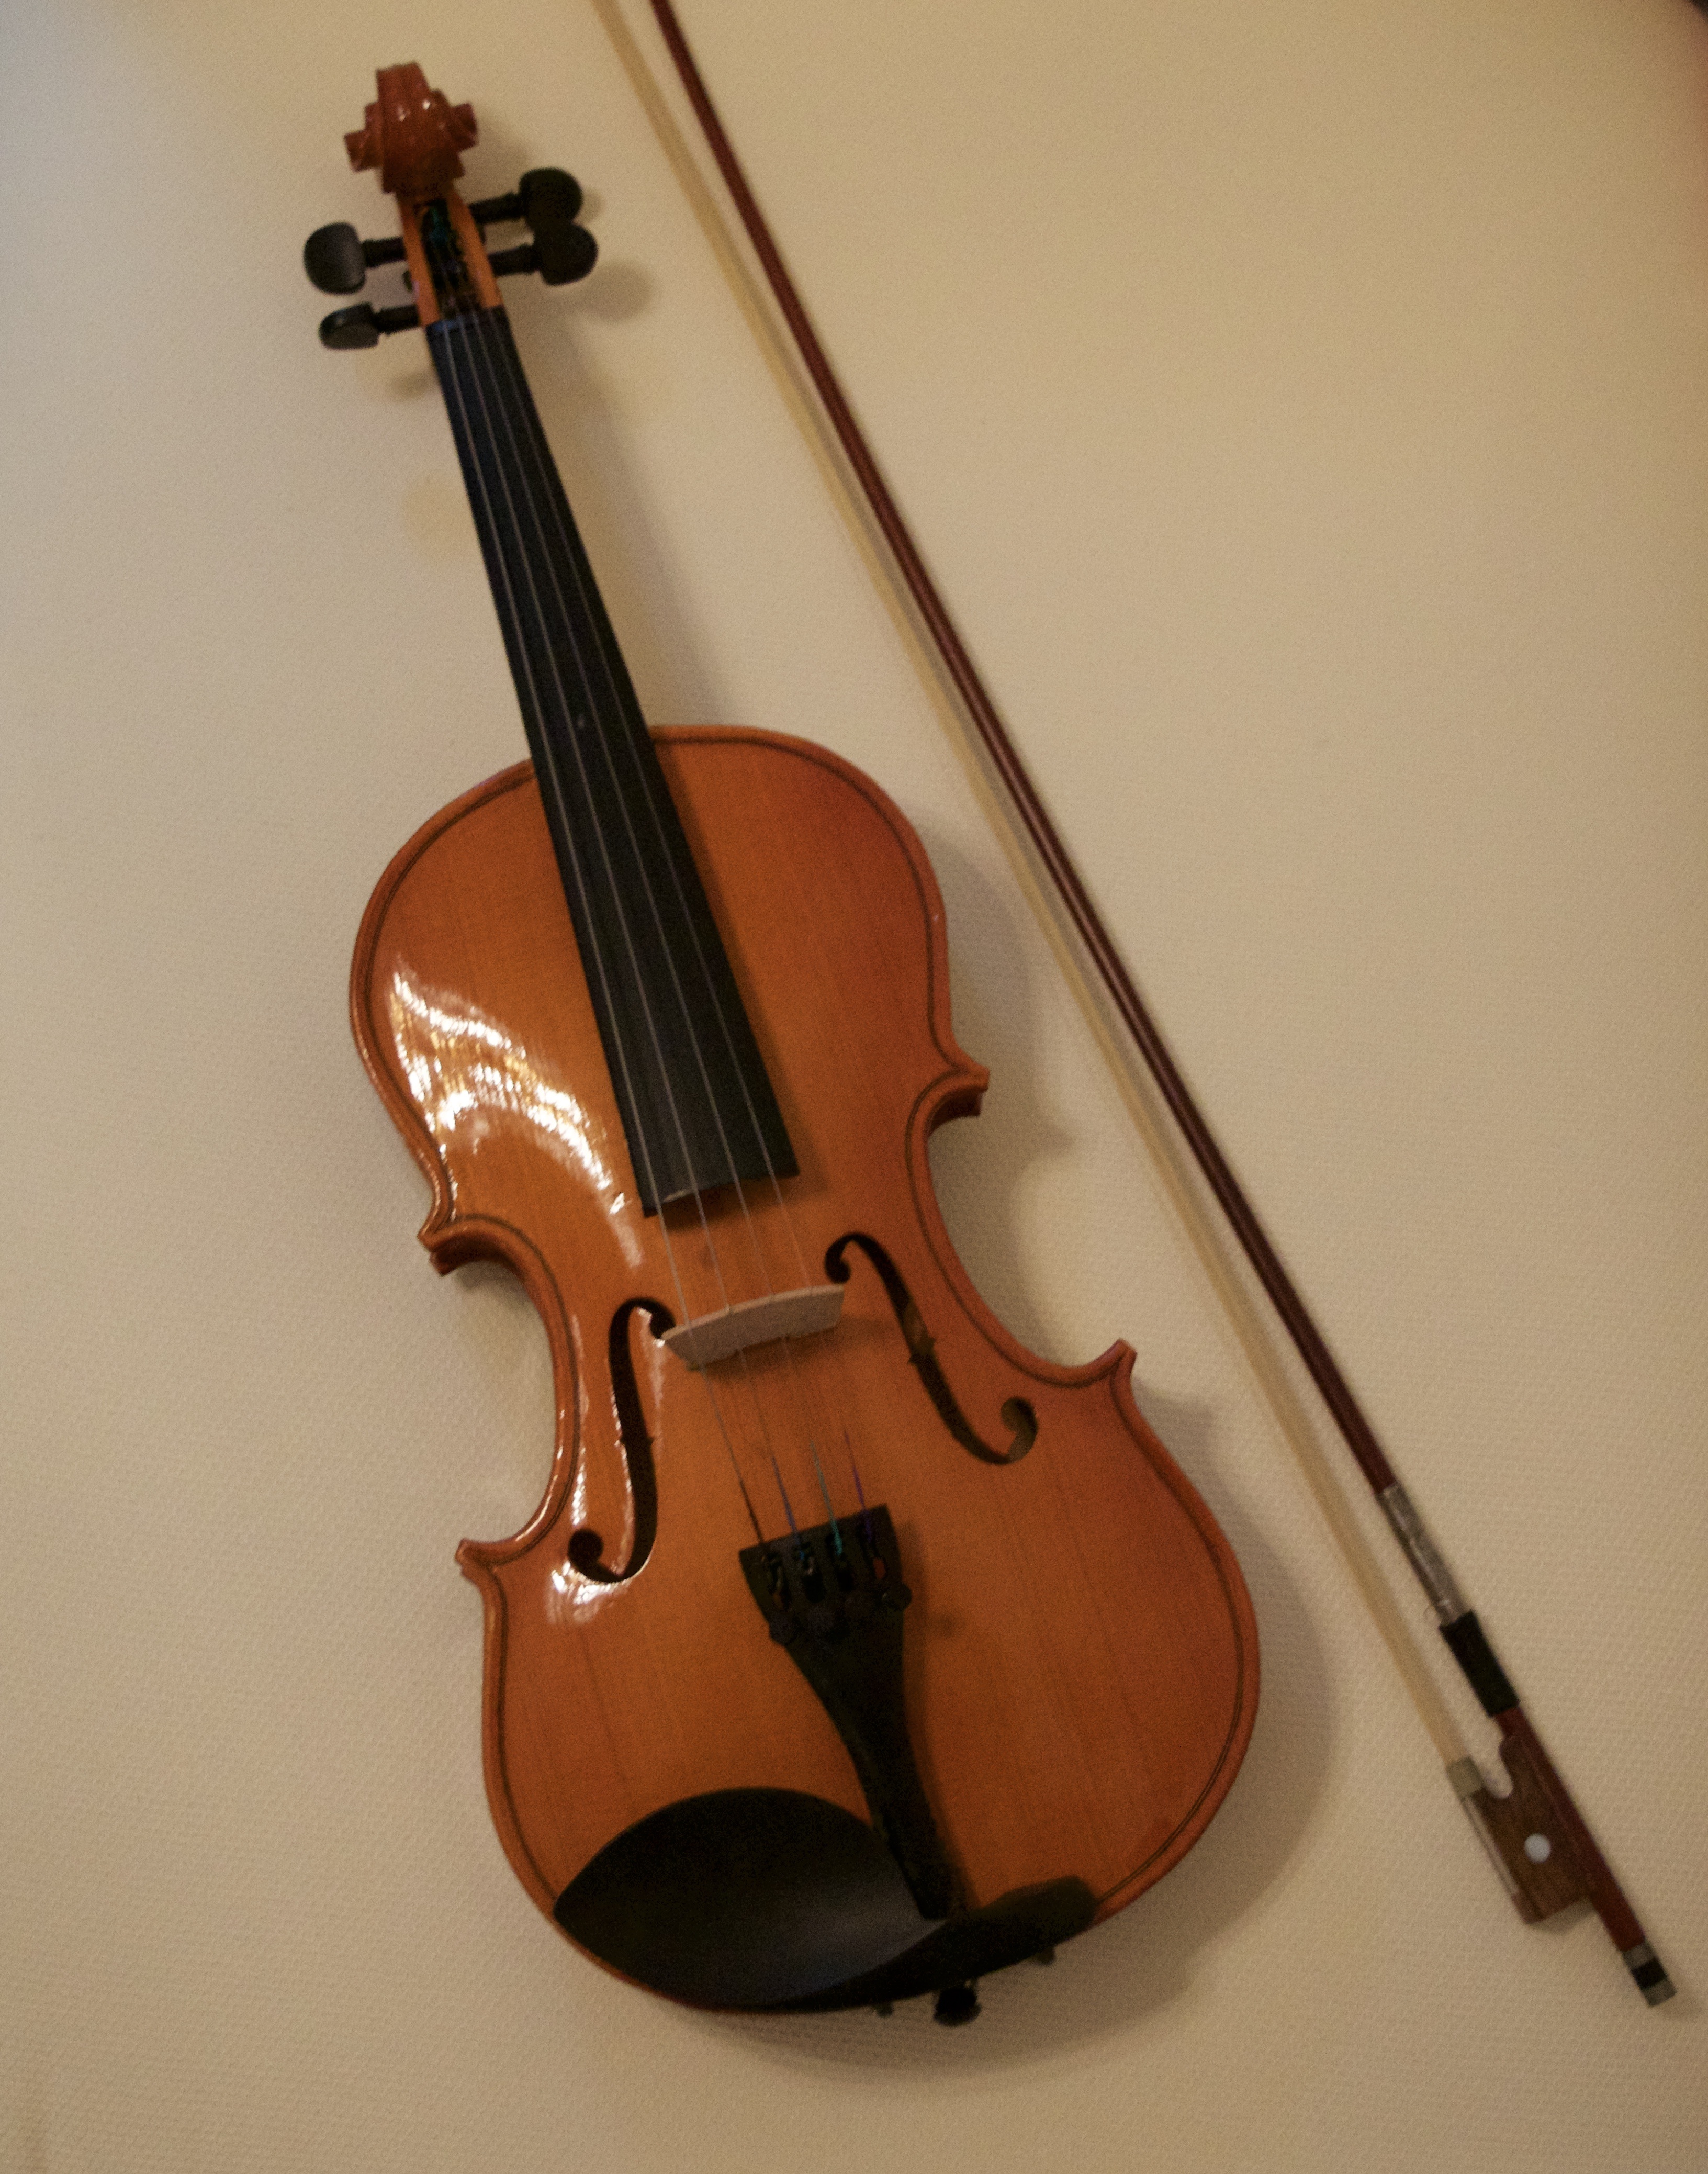
guitar, string, acoustic guitar, instrument, musical instrument, violin, musical, wooden, new, bow, cello, bass guitar, viola, double bass, string instrument, bowed string instrument, violin family, acoustic electric guitar, viol, violone, bass violin